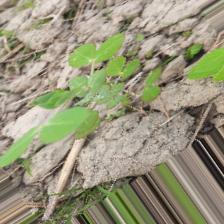
Label: Powdery Mildew